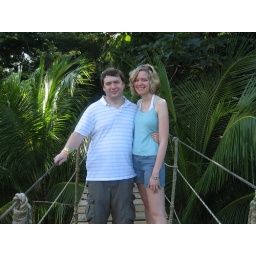
We're on a suspension bridge over a river in this picture.